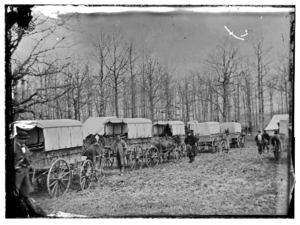
Le déclenchement de la guerre de Sécession trouva l'armée américaine peu préparée à faire face aux conséquences sanitaires massives d'un conflit moderne « se déroulant à la fin du Moyen Âge médical ».